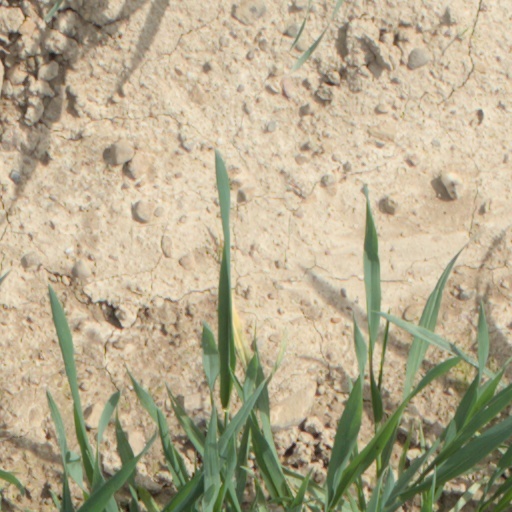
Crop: wheat